Earl W. Hanson

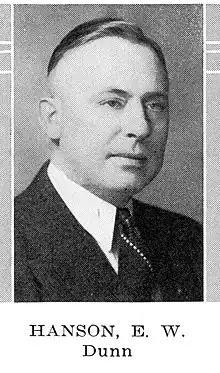
Earl W. Hanson

Earl W. Hanson (October 17, 1888 – December 22, 1950) was an American banker and member of the Wisconsin State Assembly.